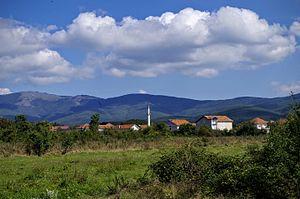
Kozyak est un village du sud-est de la Macédoine du Nord, situé dans la municipalité de Resen. Le village comptait 117 habitants en 2002.